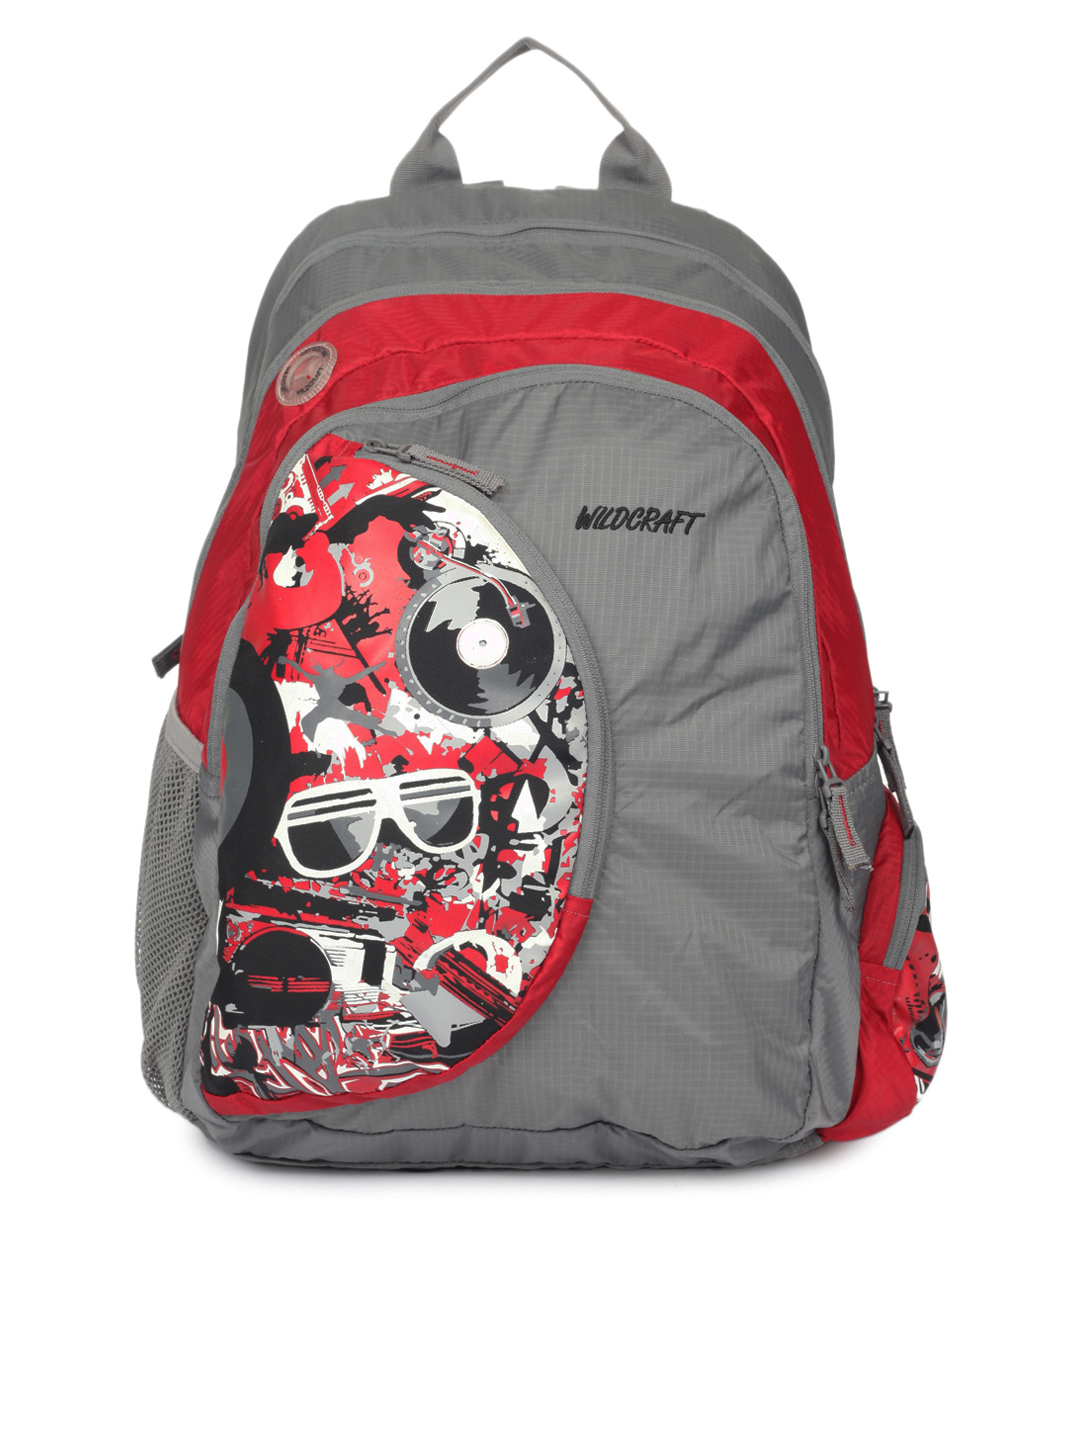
Wildcraft Unisex Grey & Red Printed Laptop Backpack
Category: Accessories / Bags / Backpacks
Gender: Unisex
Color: Grey
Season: Summer 2015
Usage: Casual